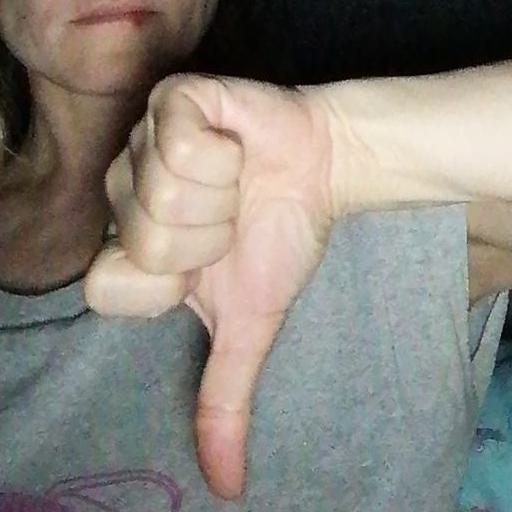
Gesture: dislike